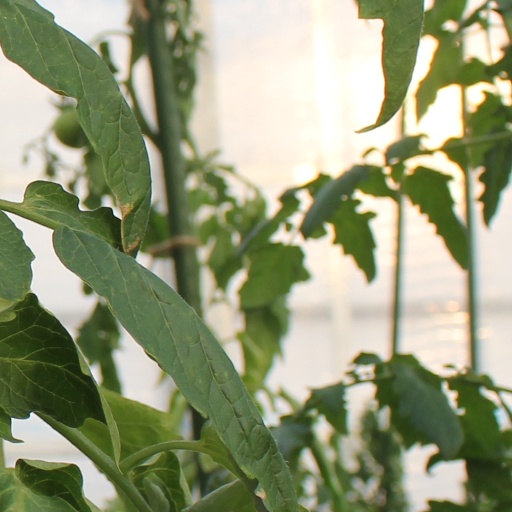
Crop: tomato